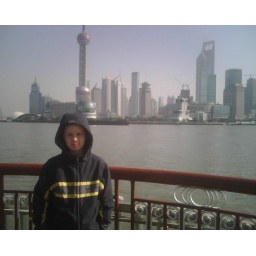
Jack on the river walk, the Bund in Shanghai, with the Oriental Pearl tower in the background.